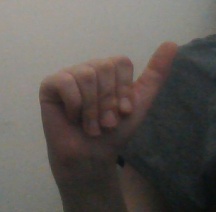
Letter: dhad